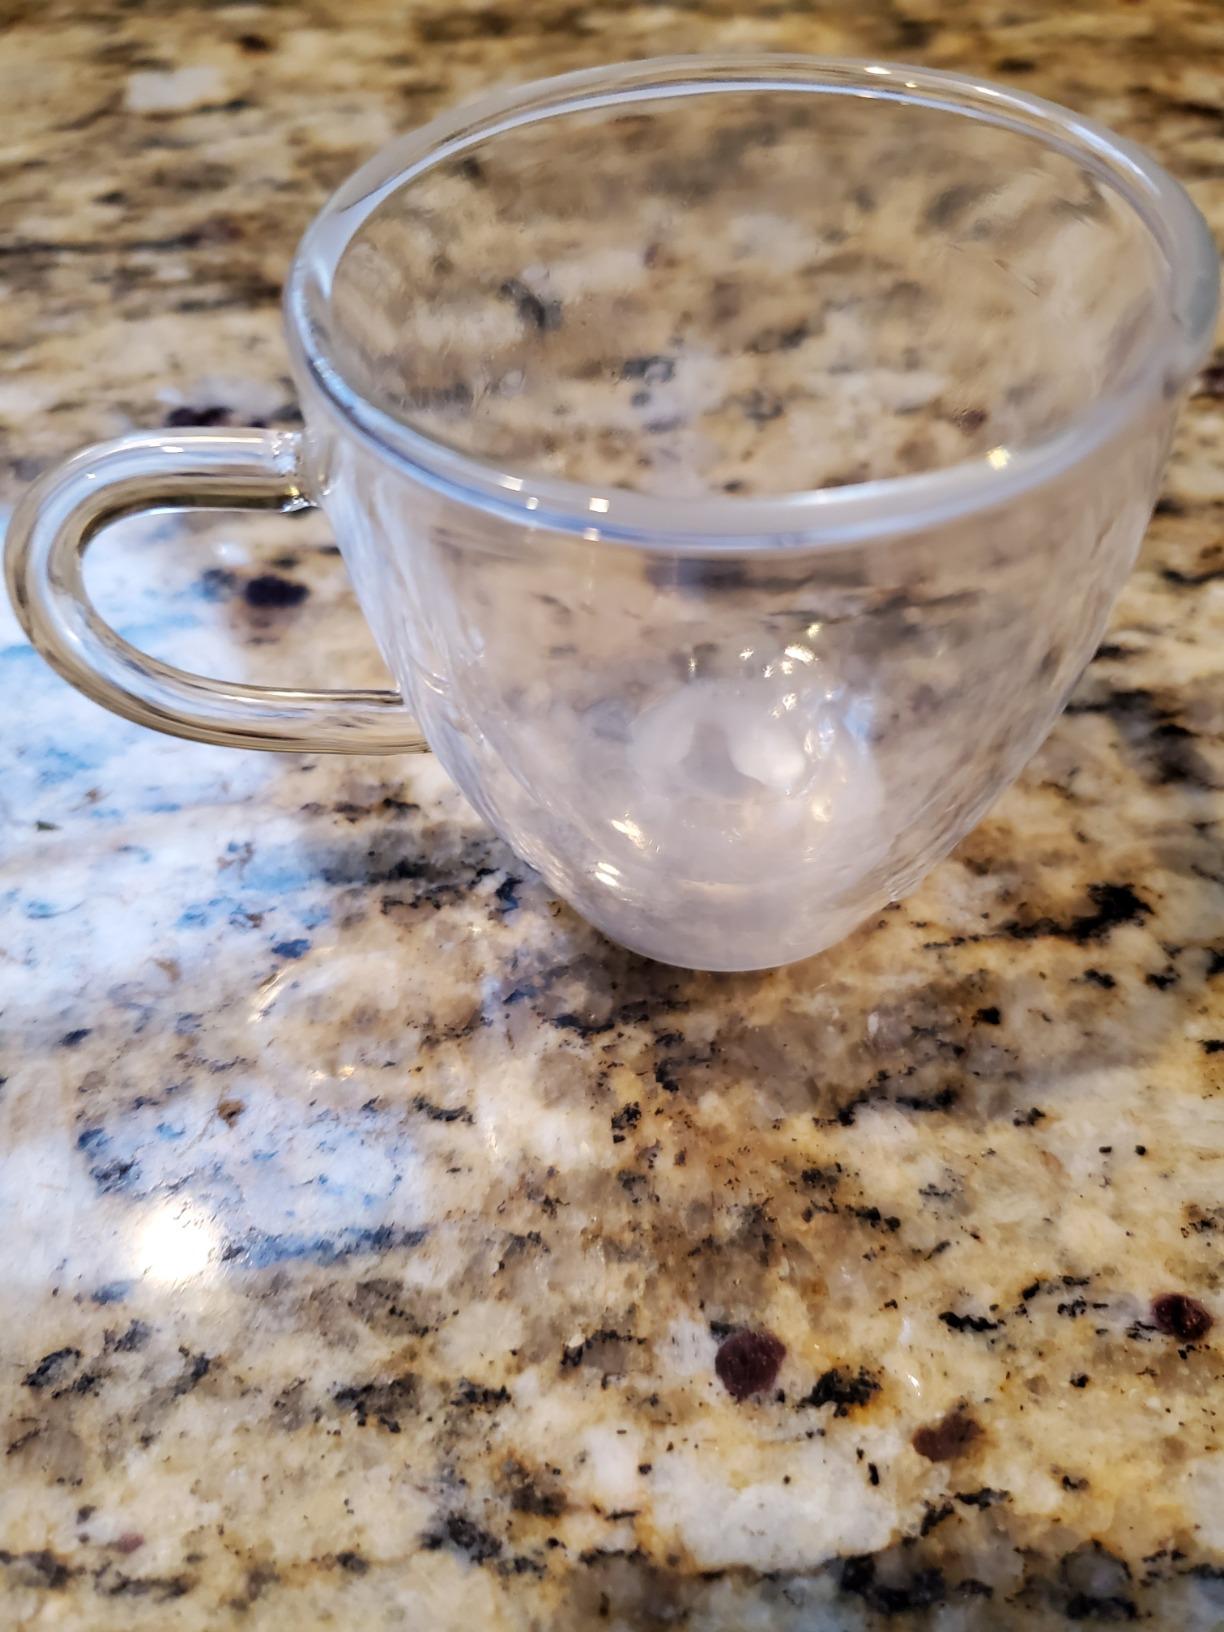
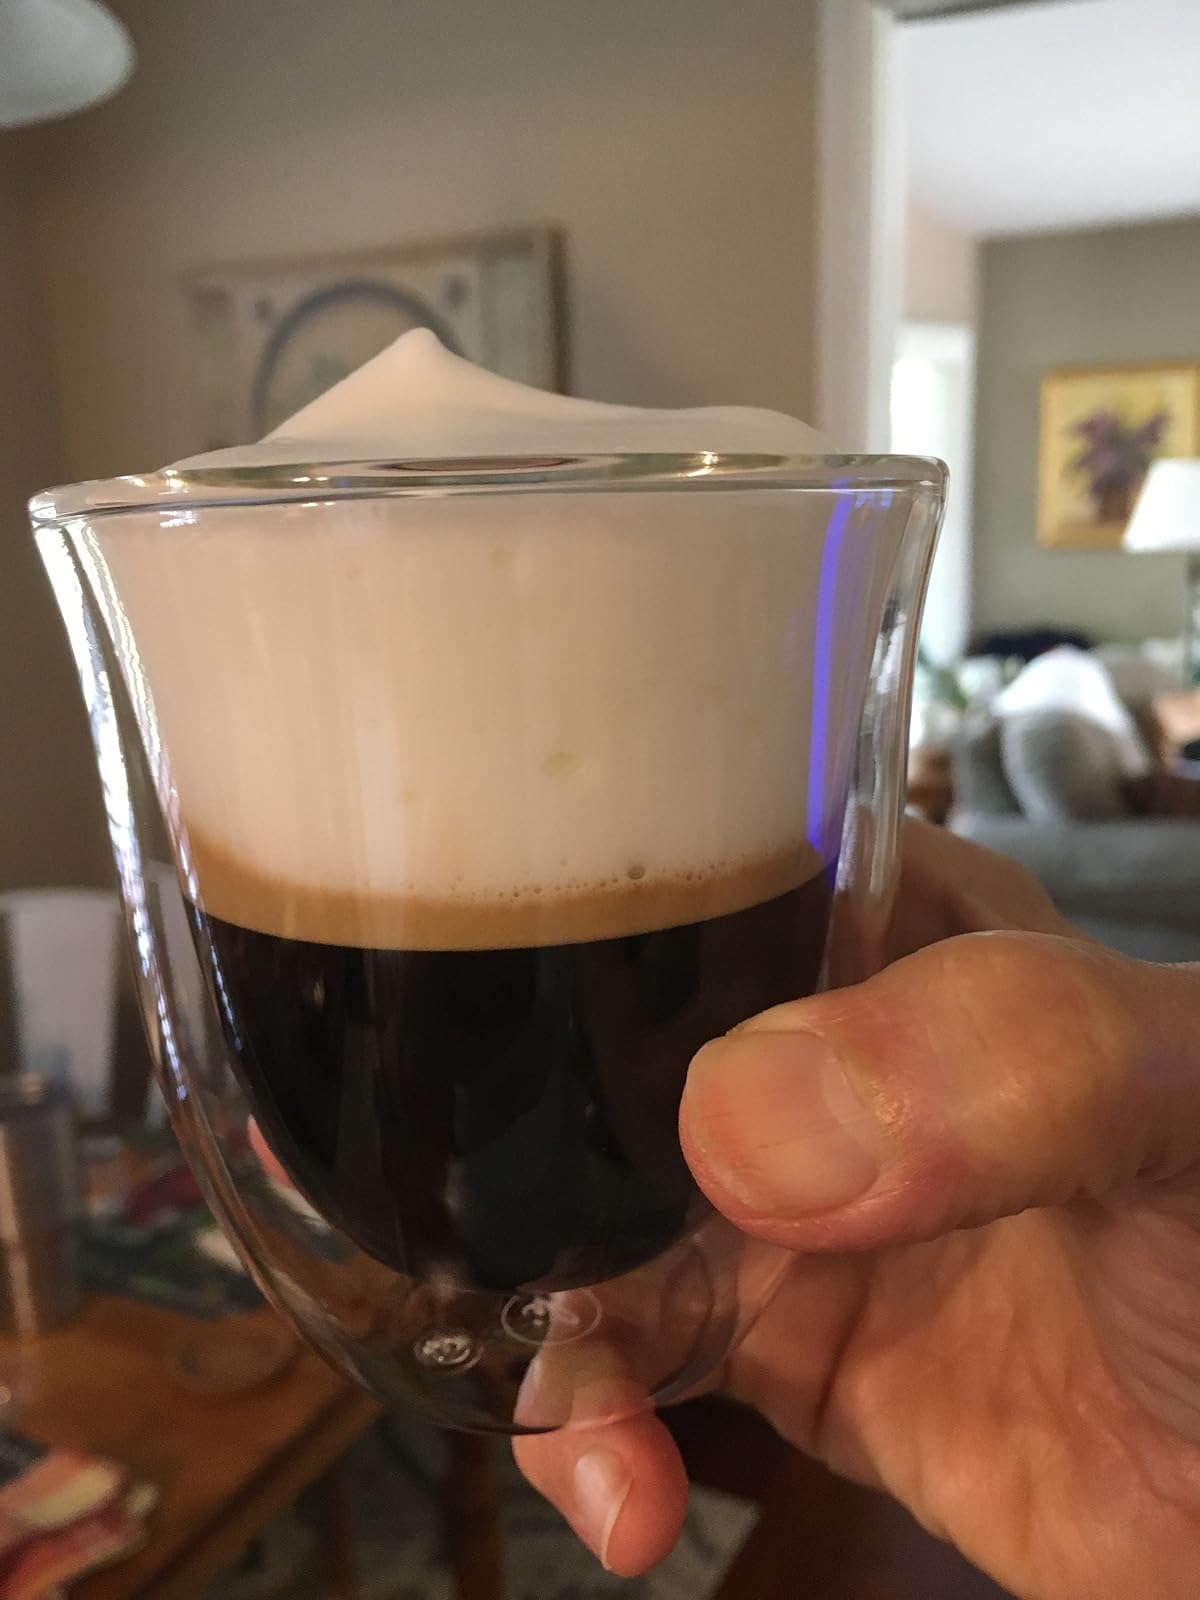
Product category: items_mug
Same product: no